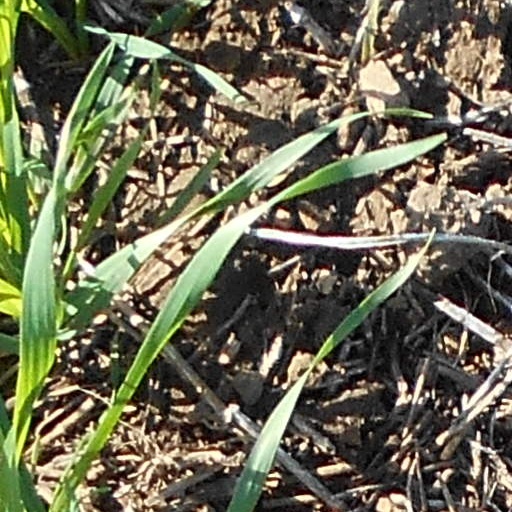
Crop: wheat